Printer-friendly

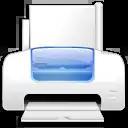
A printer icon.

Printer-friendly is a term used on the Internet to describe a version of a web page formatted for printing. Normally, web pages include information and navigation content that is only useful while browsing the website. Printer-friendly pages are designed to fit on an 8.5"x11" or A4 sheet (see paper sizes) and include only the content (plain text and images) of the page, along with source information. Inline hyperlinks become ordinary text, links on the margins may or may not be shown. Additionally link target URLs may be shown. Navigation tools such as on-screen menus are not included.